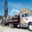
Label: truck